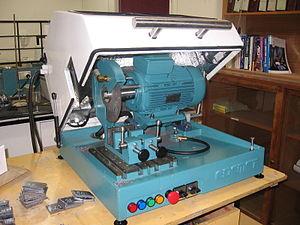
La métallographie est la technique consistant à déterminer la microstructure d'un métal en l'observant avec un microscope optique. On peut déterminer ainsi la nature de la structure, la répartition des phases, la taille de grains et leurs formes, la nature et la teneur des inclusions, la présence d’un éventuel traitement thermique, la direction des lignes de glissement, dans le cas d'un échantillon déformé ou encore les traitements de surface. L'observation simple d'un objet métallique ne donne pas de renseignement particulier hormis l'état de surface.